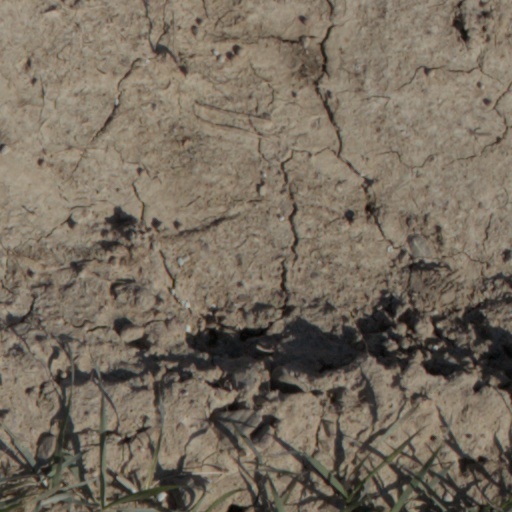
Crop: wheat